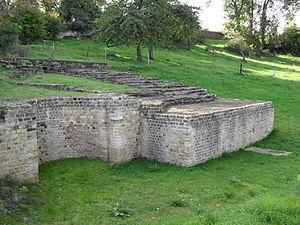
Le théâtre gallo-romain de Dalheim (Luxembourg) Lëtzebuergesch: Gallo-réimeschen Theater vun Duelem